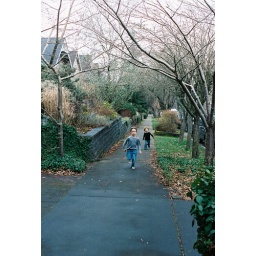
They found a scrungy tennis ball probably used for catch by a dog and played and played...